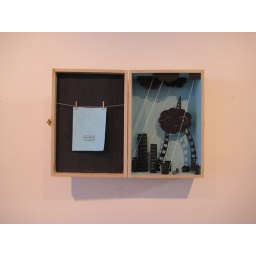
My boxes on display at the Vermillion Gallery in Cap hill as part of the DK group show